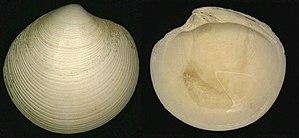
Les Veneridae sont une famille de mollusques bivalves, de l'ordre des Veneroida.